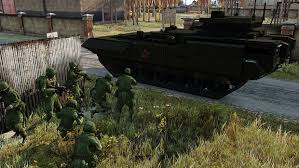
Label: BMP-T15